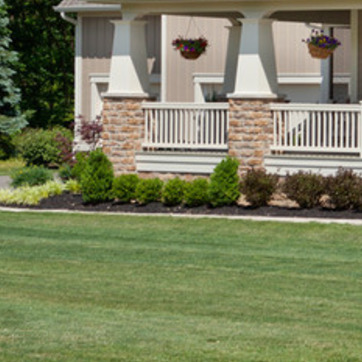
Material: foliage